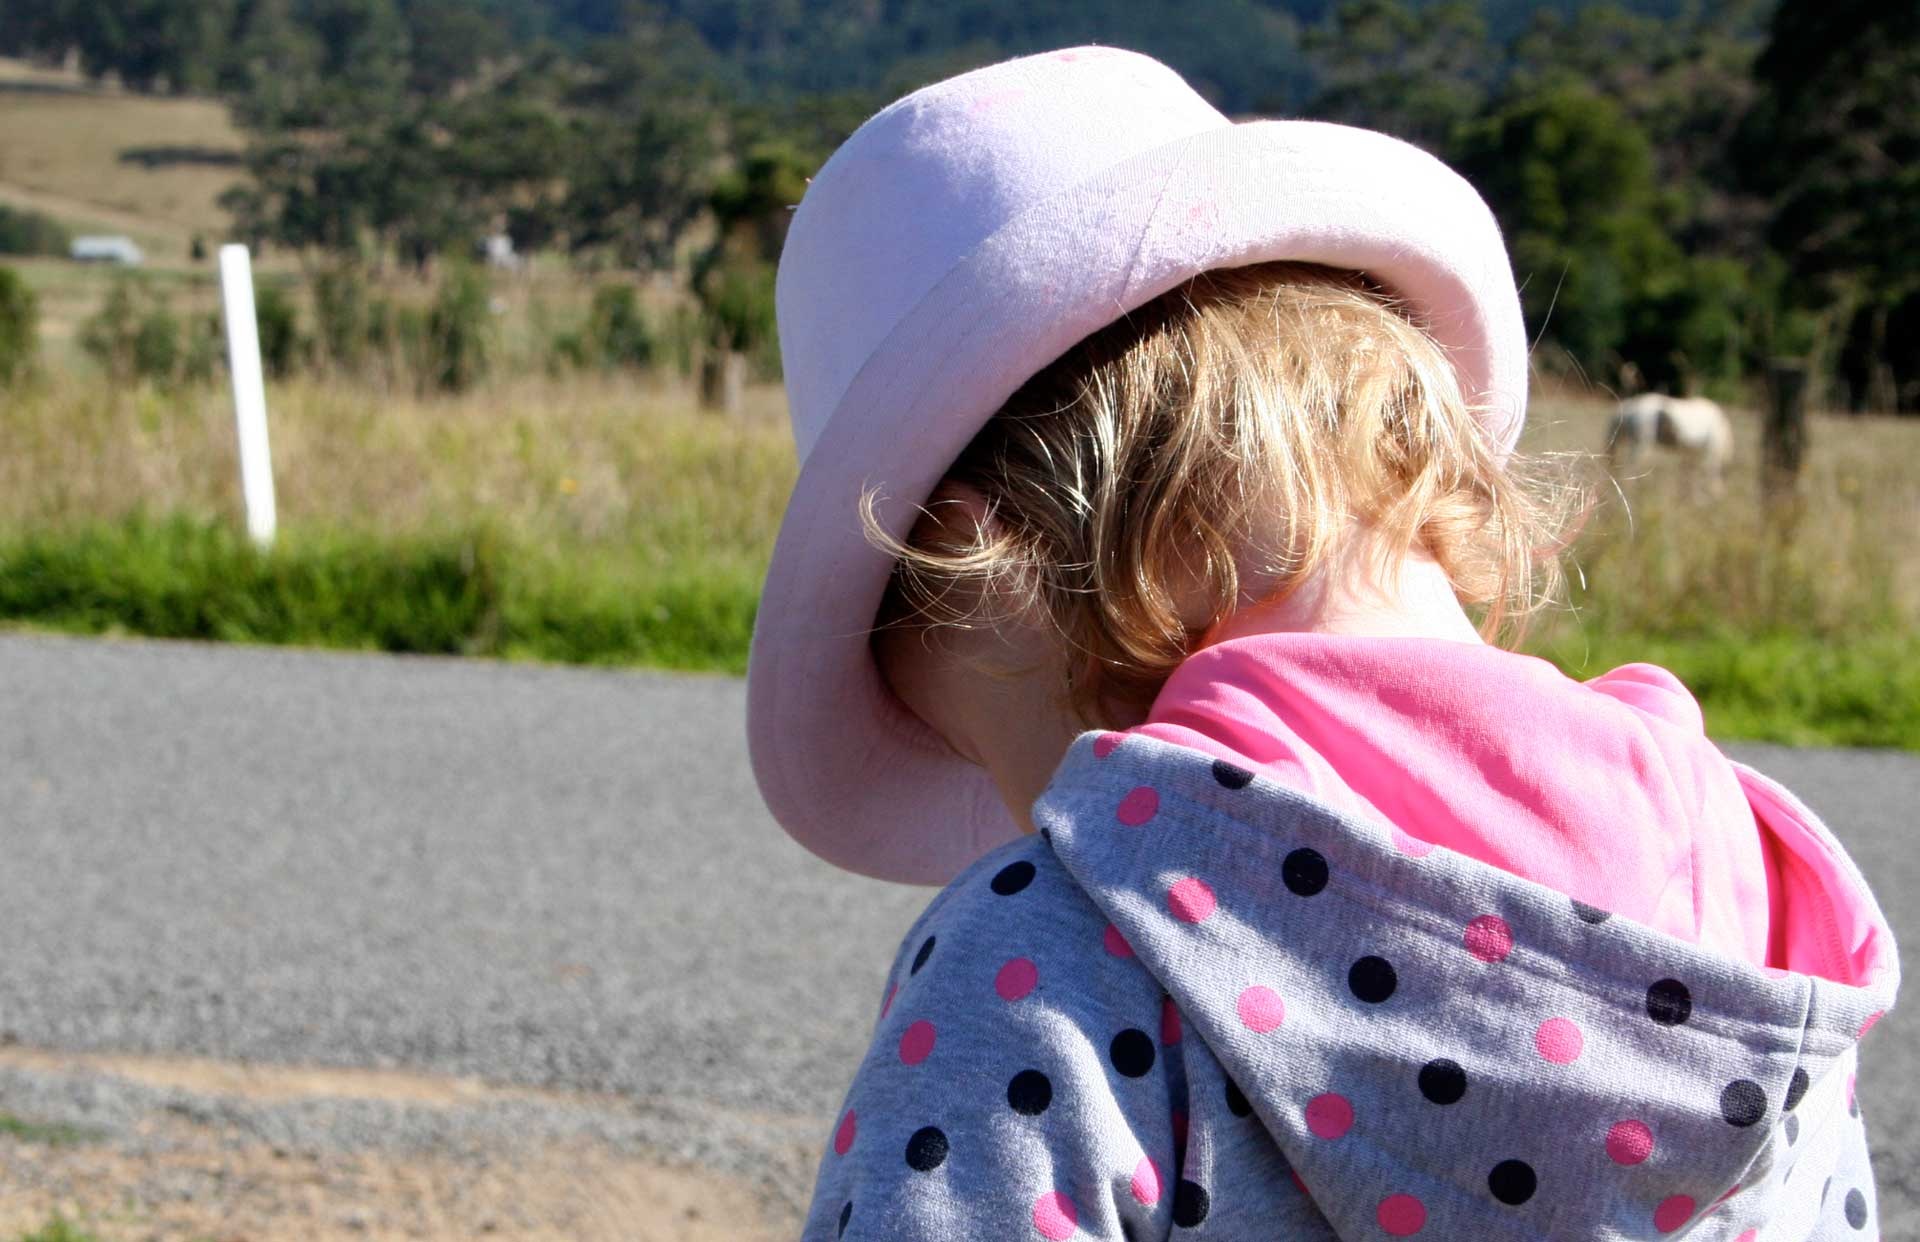
person, girl, spring, child, hat, sad, fun, toddler, depressed, frustrated